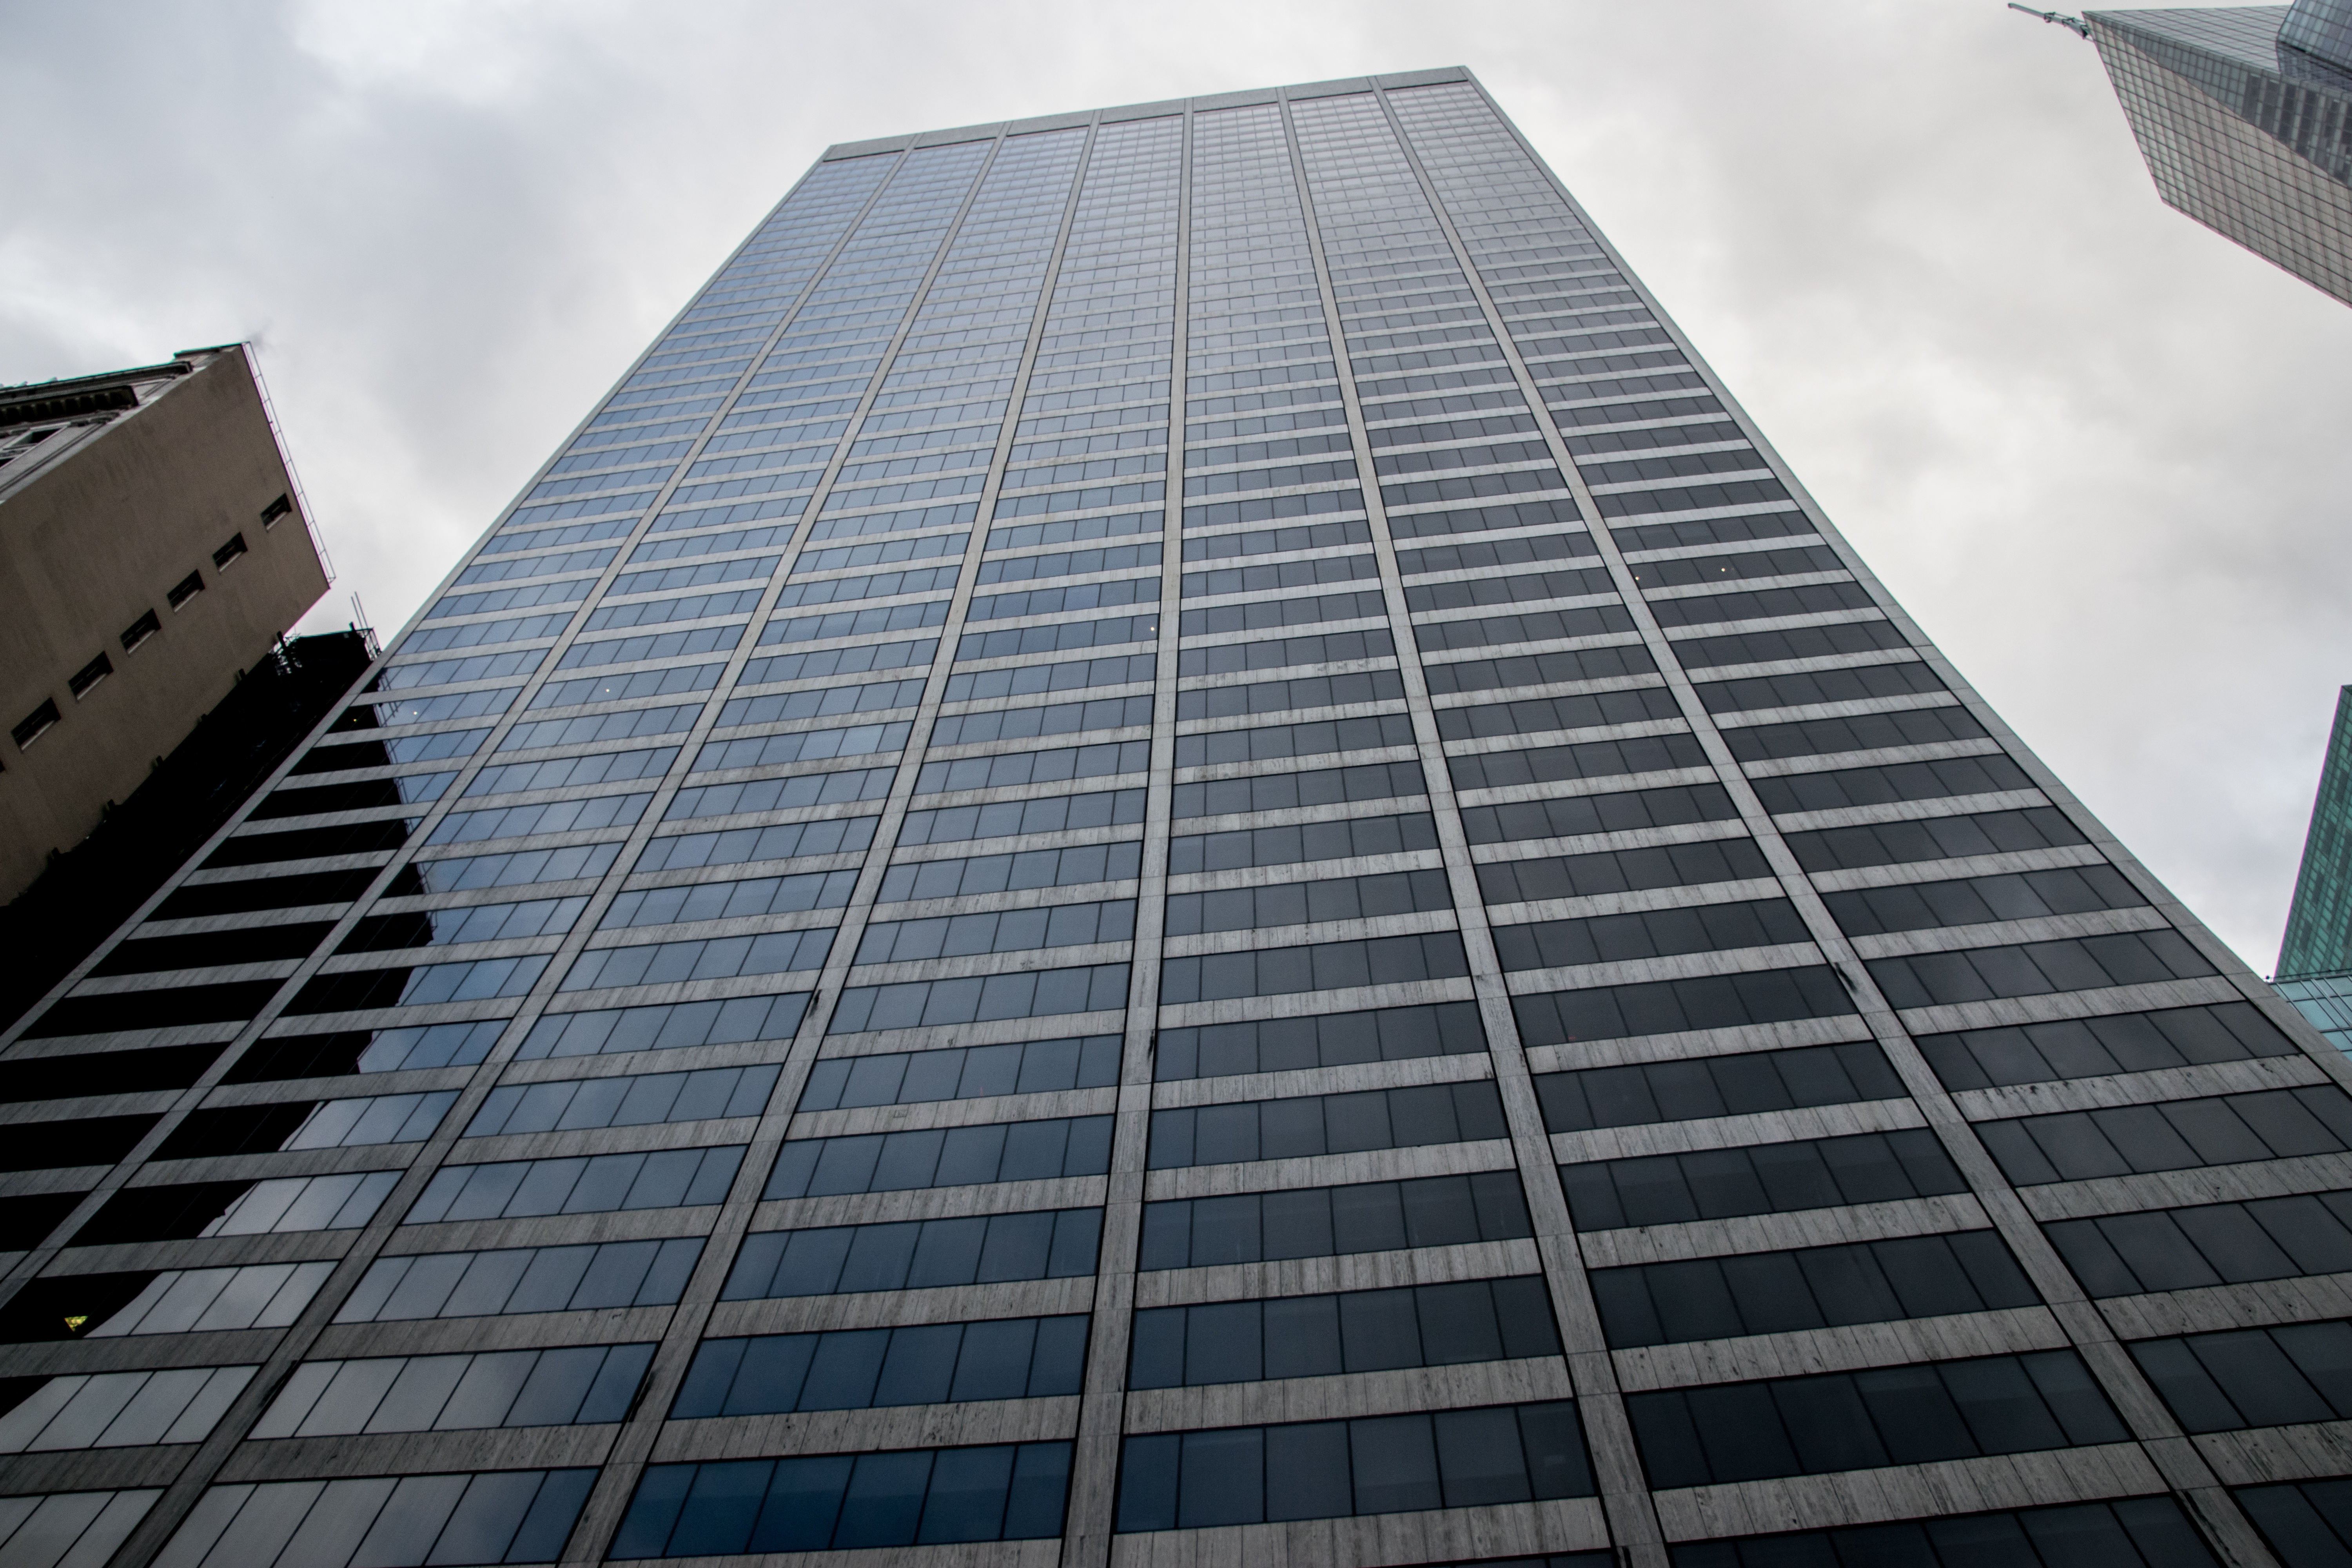
architecture, building, city, skyscraper, downtown, tower, landmark, facade, tower block, symmetry, headquarters, metropolis, daylighting, urban area, metropolitan area, brutalist architecture